Nizari Ismaili state

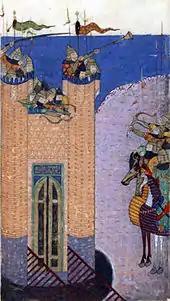
Siege of Alamut by Mongols (1256)

As the Mongols began invading Iran, many Sunni and Shia Muslims (including the prominent scholar Tusi) took refuge with the Nizaris of Quhistan. The governor ("muhtasham") of Quhistan was Nasir al-Din Abu al-Fath Abd al-Rahim ibn Abi Mansur, and the Nizaris were under Imam Ala' al-Din Muhammad.